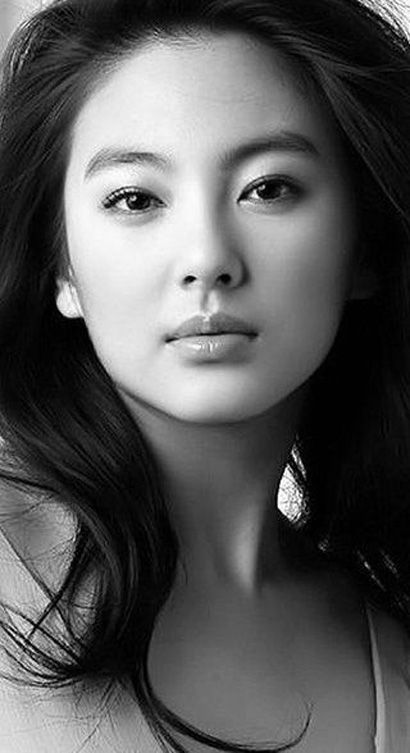
Portrait style: Real Portrait